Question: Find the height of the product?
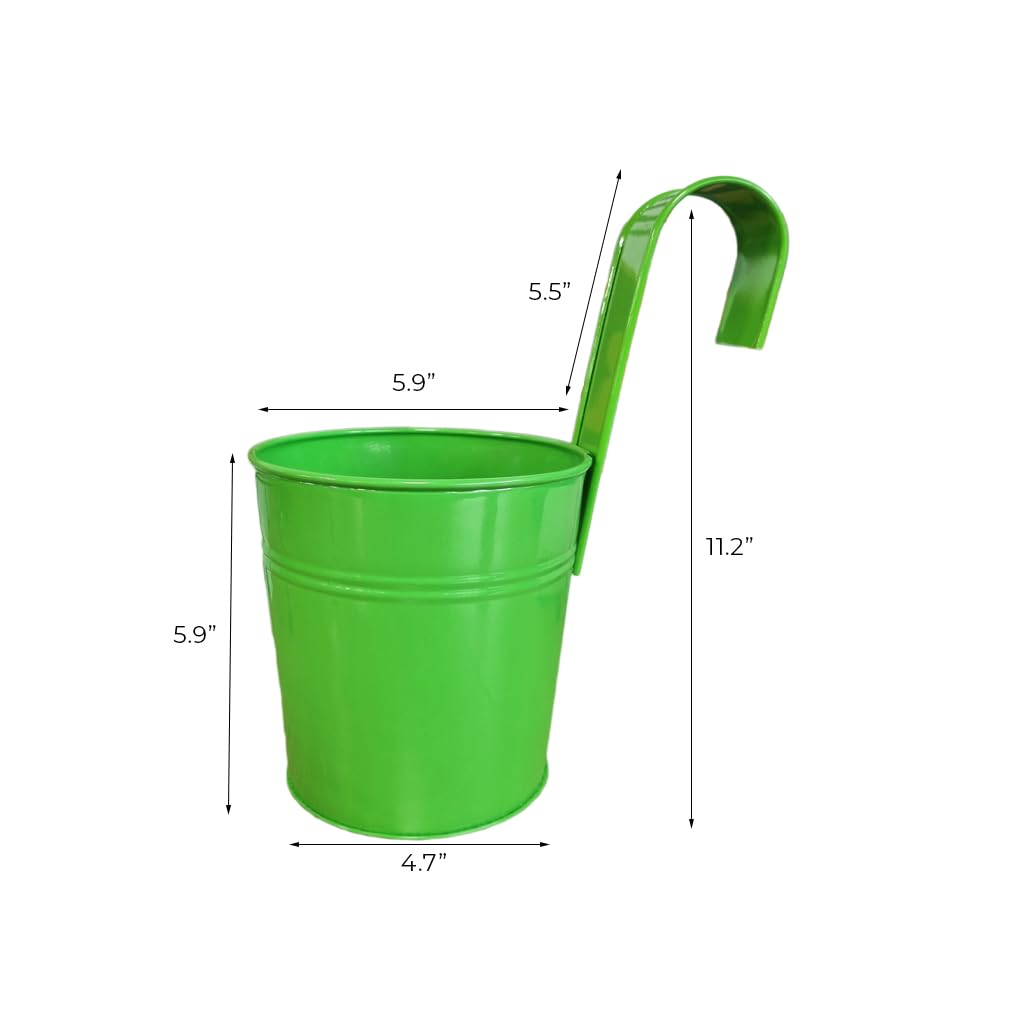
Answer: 5.9 inch